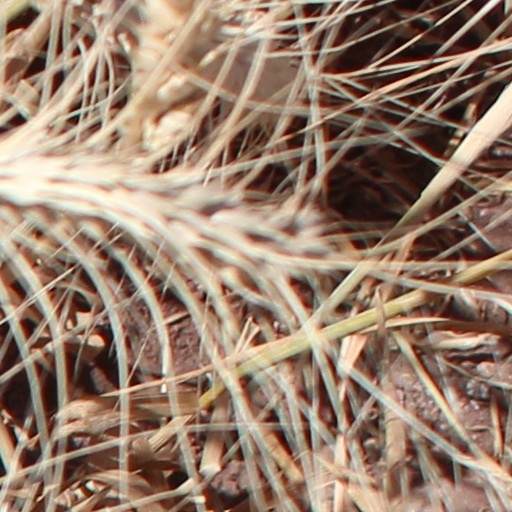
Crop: wheat